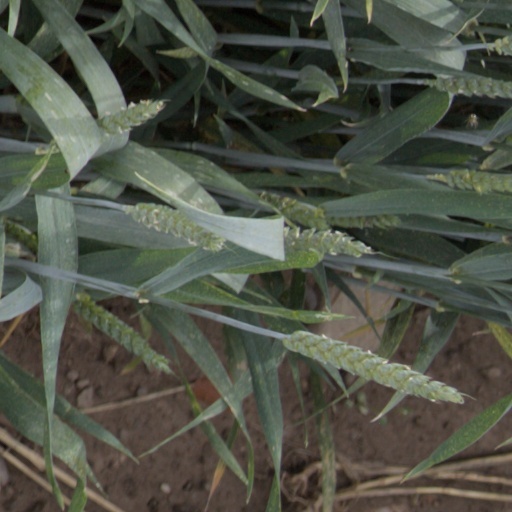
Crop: wheat